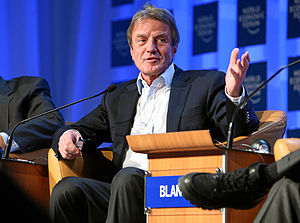
Bernard Kouchner
Bernard Kouchner er en fransk læge og politiker. Han er medstifter af den humanitære organisation "Læger uden grænser", har været funktionær i FN og socialistisk medlem af Nationalforsamlingen. 18. maj 2007 blev han udnævnt til udenrigs- og europaminister i François Fillons regering.